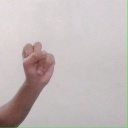
अक्षर: स